Bologna Cathedral

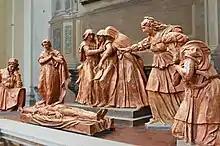
Alfonso Lombardi, "Compianto su Cristo morto" (early 16th century)

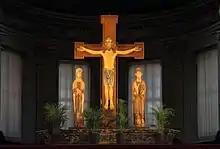
Romanesque altar crucifix from cedar wood, 12th century

The present interior is emphatically Baroque, giving an impression of majesty and grandeur. Among the works of art are an "Annunciation" by Ludovico Carracci (a fresco in the central lunette of the presbytery), a Romanesque "Crucifixion" in cedarwood, and a sculptured group in terracotta depicting the "Compianto su Cristo morto" ("Lament over the Dead Christ"), by Alfonso Lombardi, of the early 16th century. In the apse are early 20th-century paintings by Cesare Mauro Trebbi (1847–1931) including "Saint Anne in Glory".